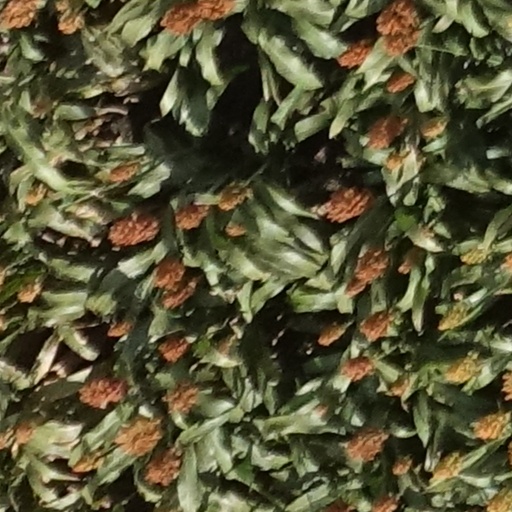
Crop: sorghum